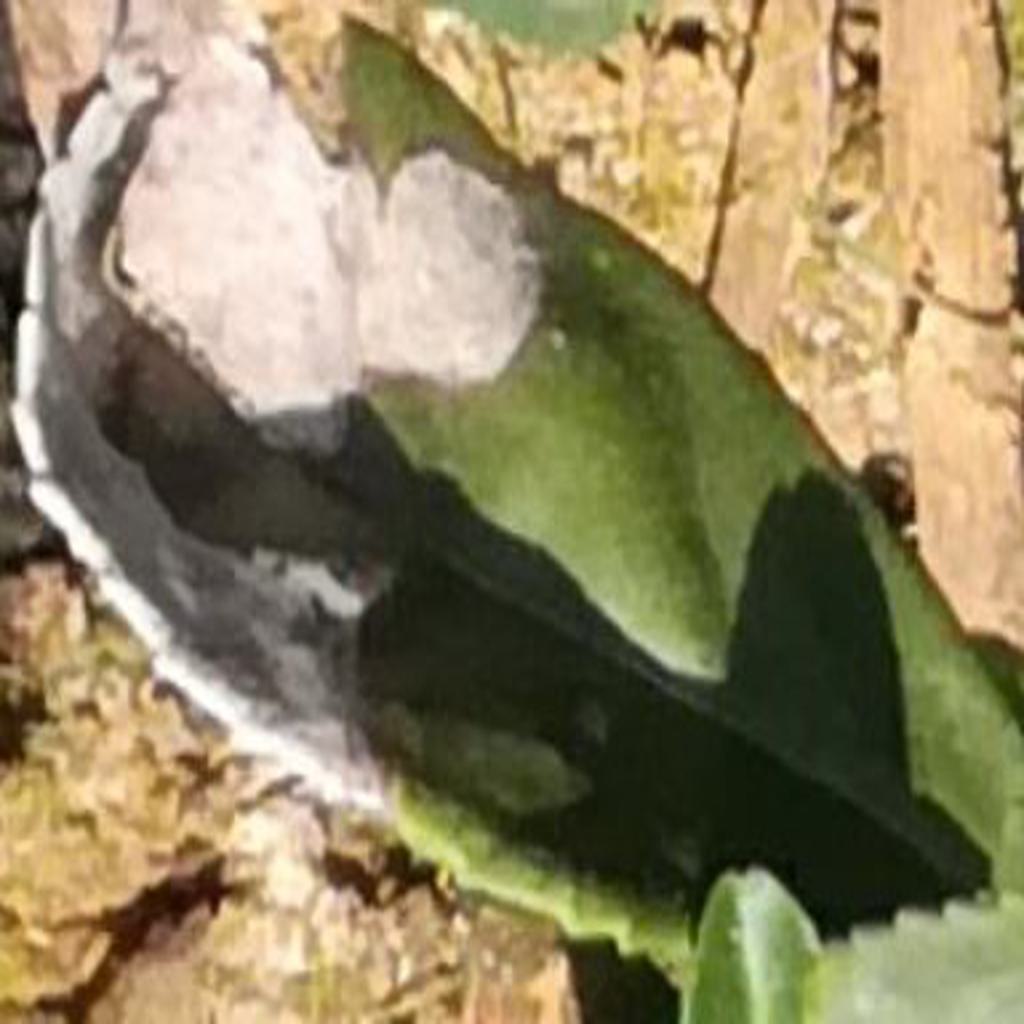
Label: Tea leaf blight